West Lafayette, Indiana

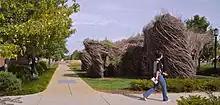
"Sidewinder" sculpture at Purdue's Pao Hall

The city's elected officials consist of the mayor, a clerk, and a nine-member Common Council.